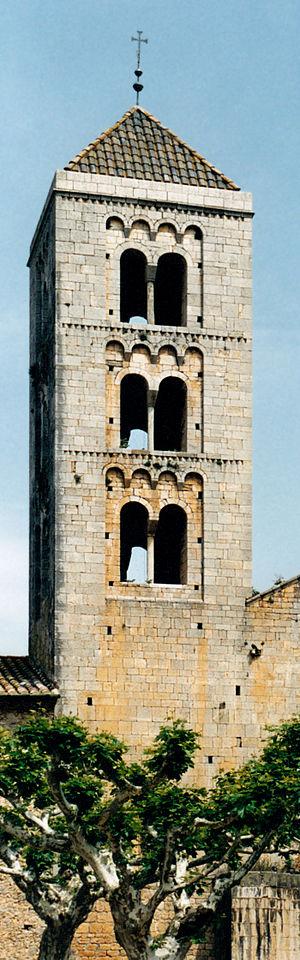
Espagne - Catalogne - Monastère de Santa Maria de Vilabertran
La frise de dents d'engrenage est un motif d'ornementation architecturale ayant la forme aiguë des dents d'un engrenage, utilisé principalement à l'époque romane.
Le monastère de Santa Maria est un monastère situé sur le territoire de Vilabertran, commune de la comarque d'Alt Empordà dans le nord de la province de Gérone et de la communauté autonome de Catalogne en Espagne.